Industry and the Eglinton Castle estate

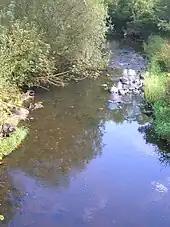
The Lugton Water from the Lugton Bridge at Fergushill, near to the old Waggonway bridge.

A section of the light weight 1831 waggonway track survived at Millburn near Benslie and was recovered in 2009 for restoration and study.